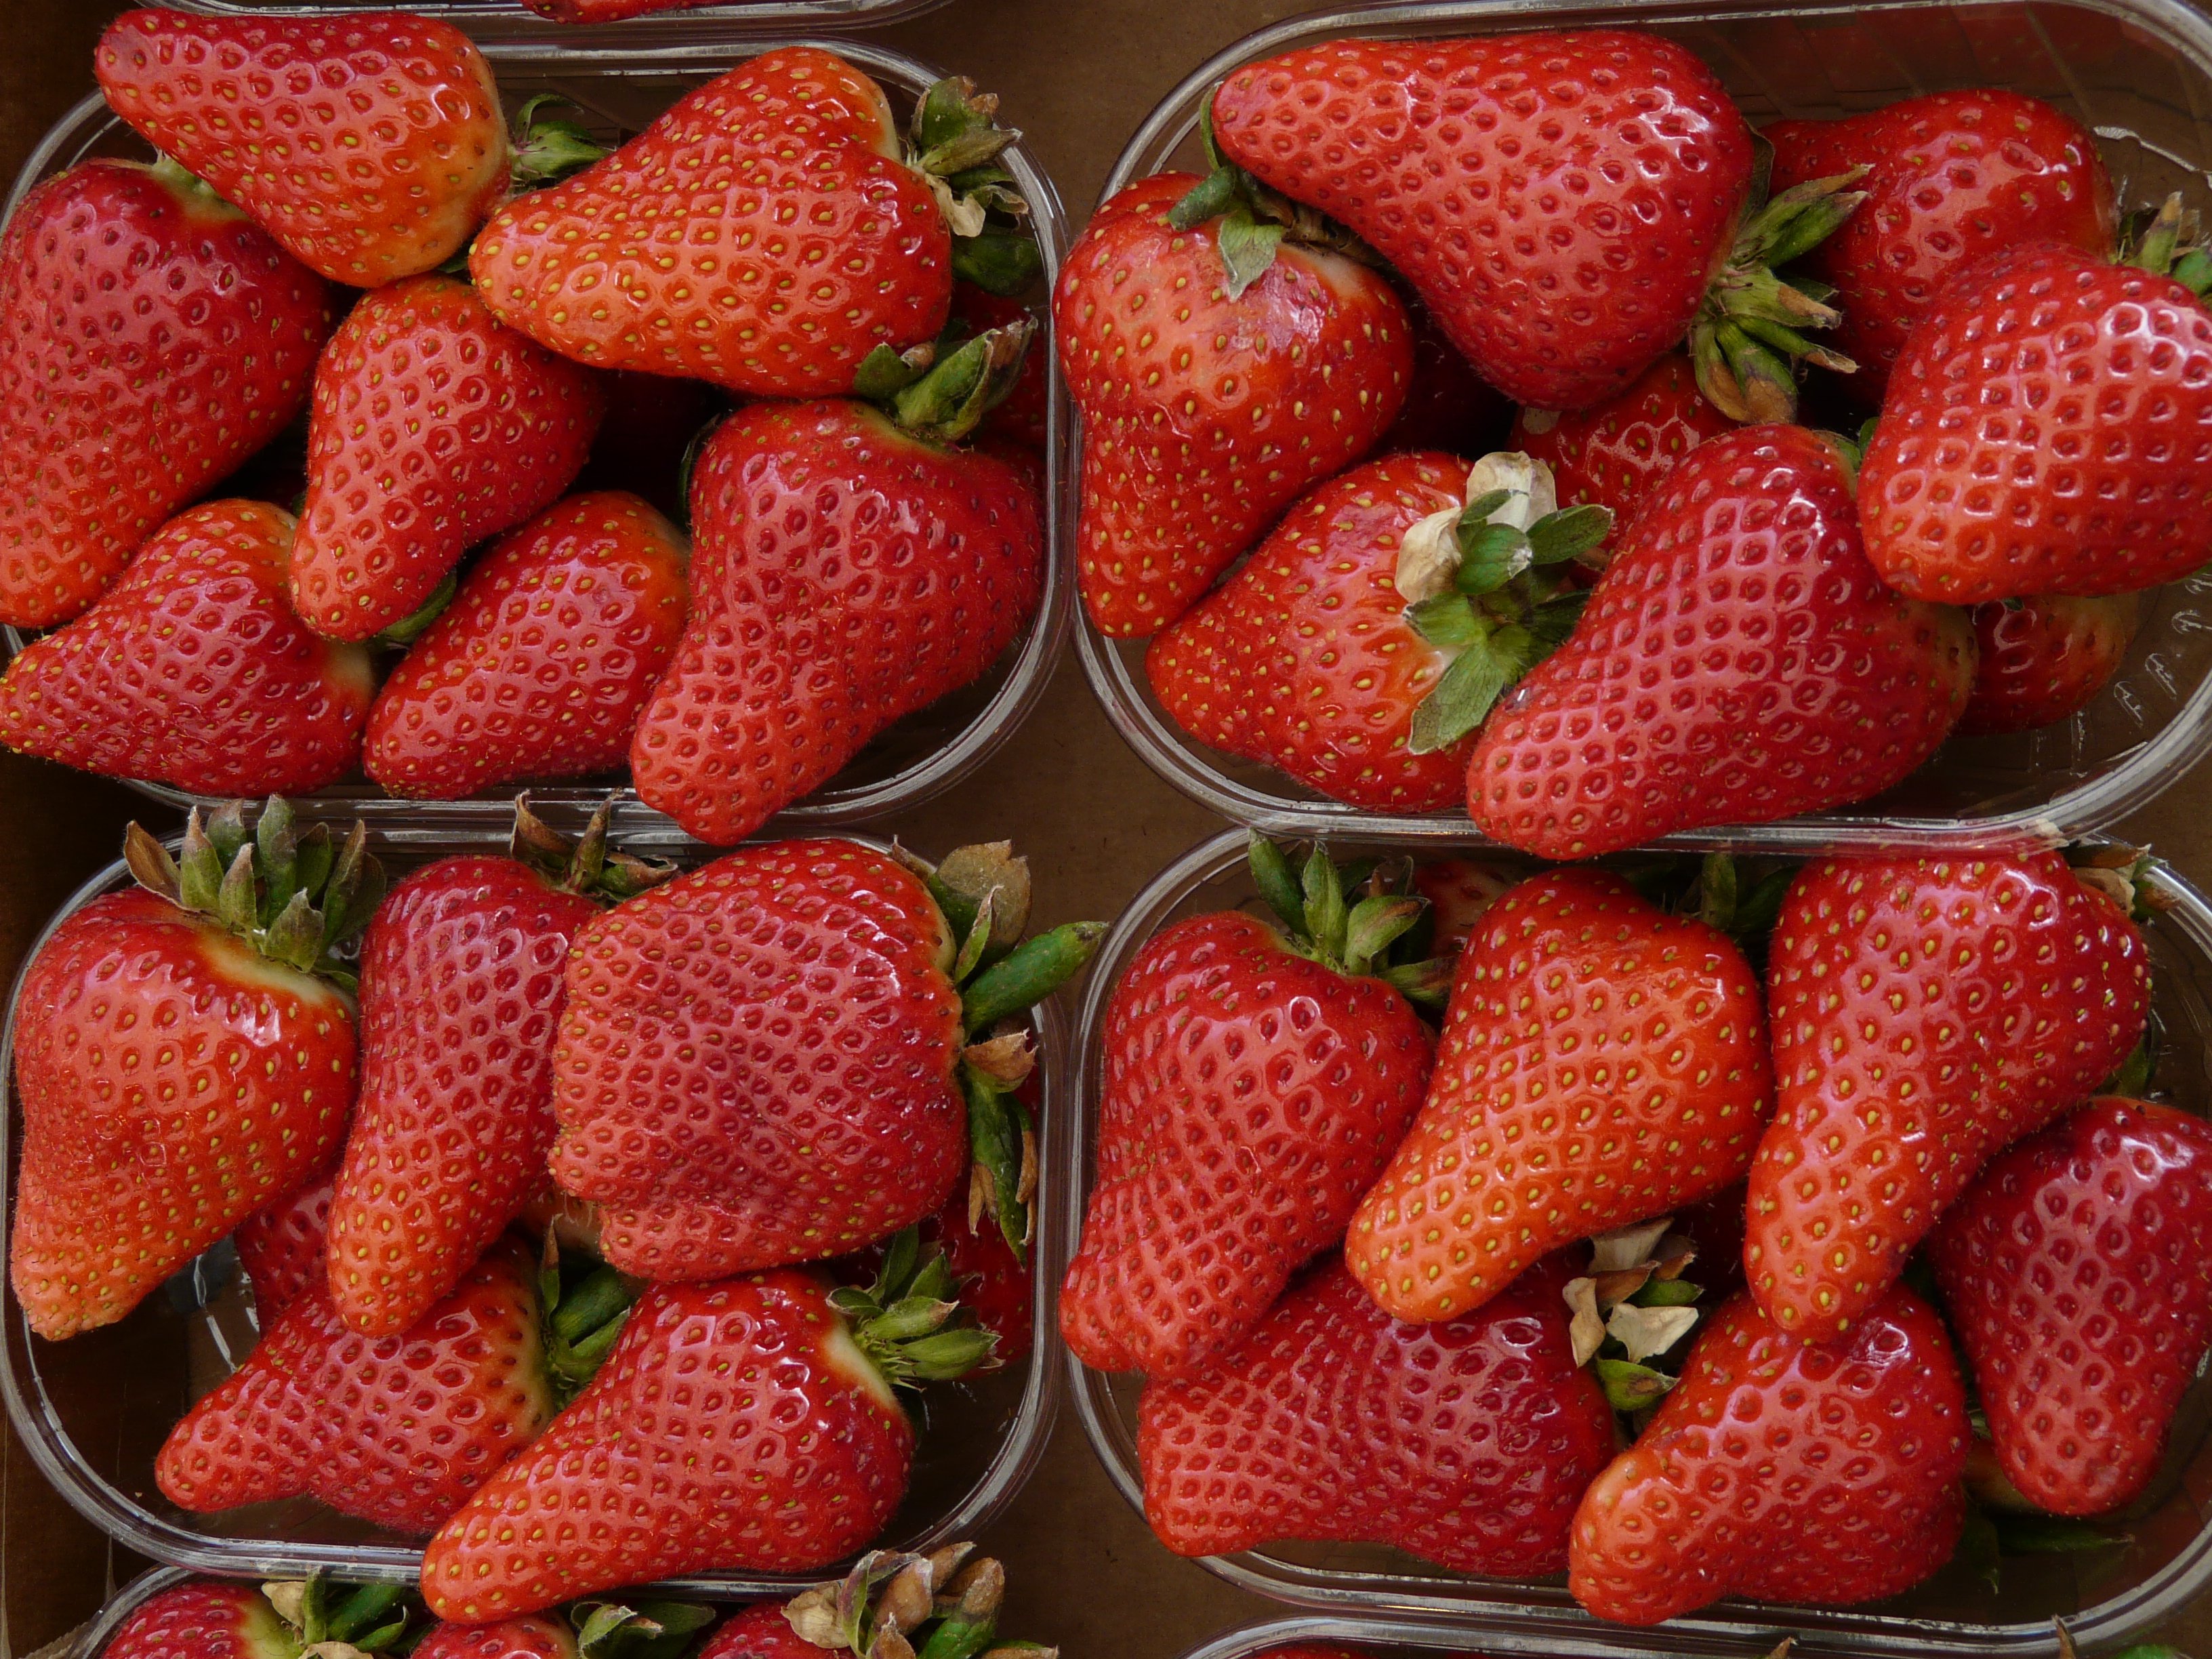
plant, fruit, berry, sweet, ripe, food, red, produce, strawberry, tasty, fruits, strawberries, vitamins, frisch, frutti di bosco